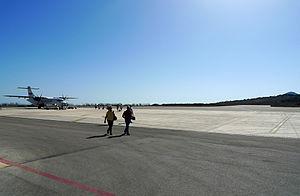
L'aérodrome de Pantelleria est un aéroport italien situé au nord-ouest de l'île de Pantelleria.